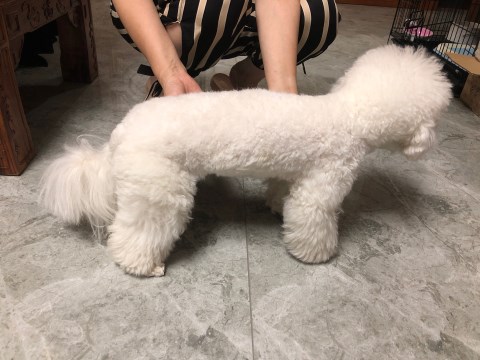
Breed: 3083-n000117-Bichon_Frise